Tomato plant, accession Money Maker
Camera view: bottom (45 deg); turntable rotation: 150 degrees
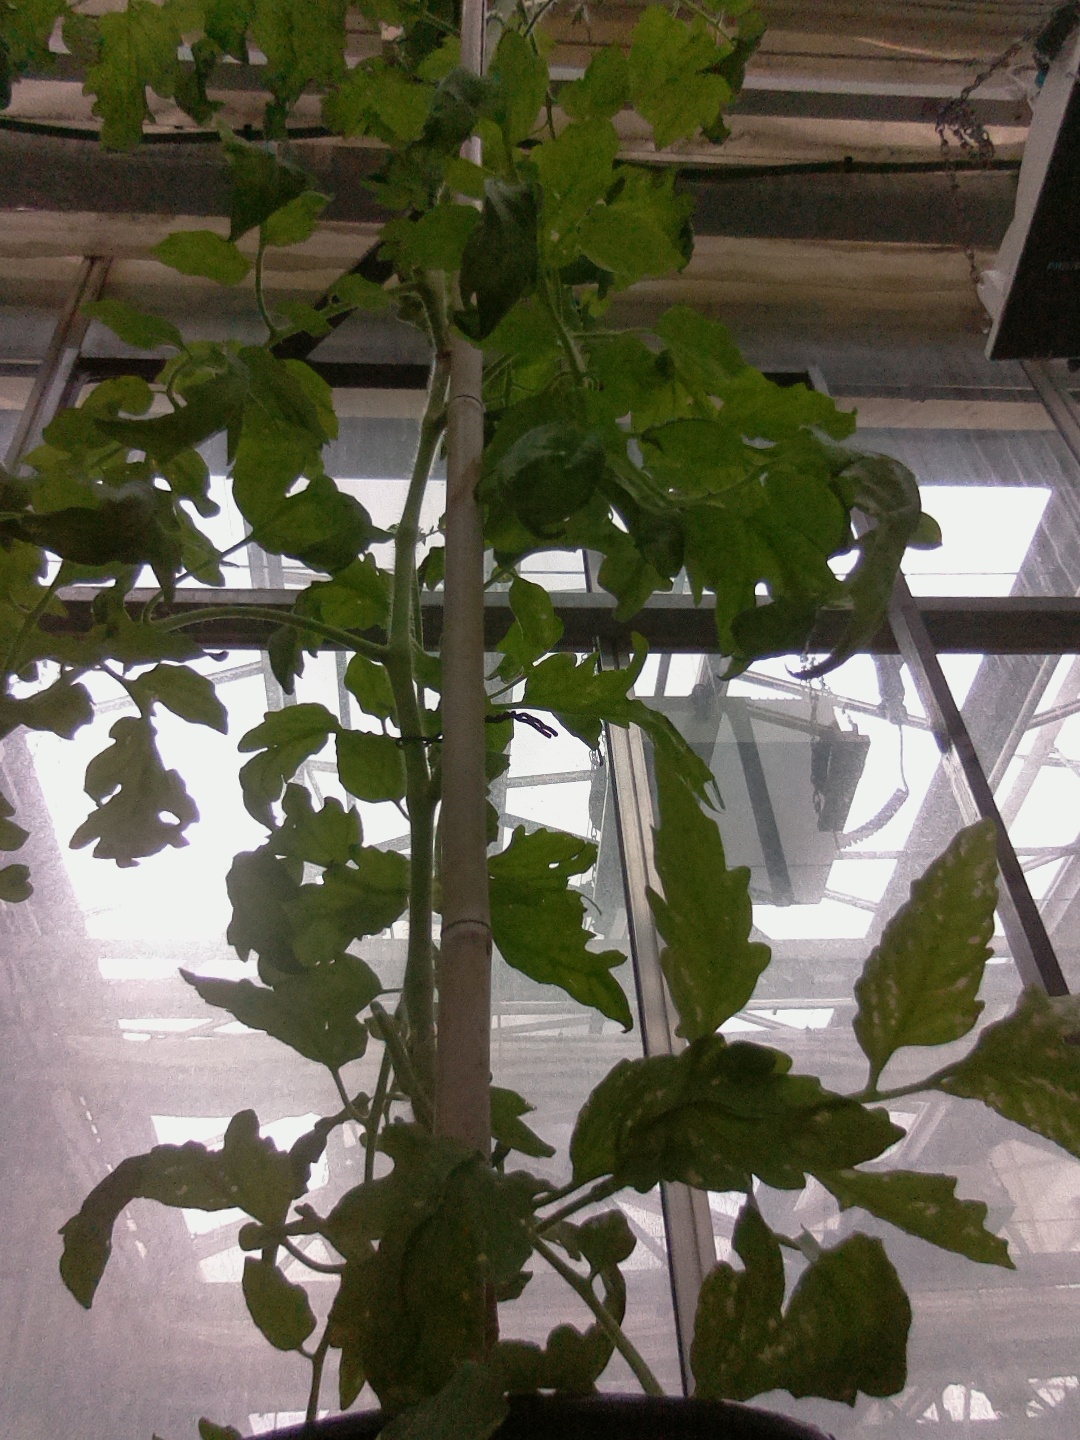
BBCH growth stage 68: Full flowering, 80%-90% of flowers open, more petals falling